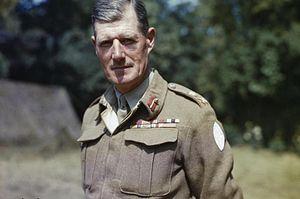
John Tredinnick Crocker est un général de l'Armée britannique, commandant de corps pendant la Seconde Guerre mondiale.